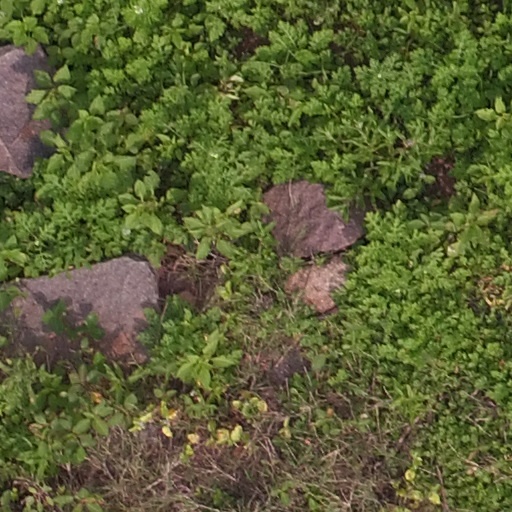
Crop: maize; corn